Michael Morell

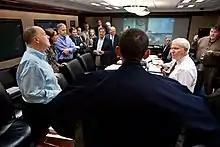
Morell, Leon Panetta, Hillary Clinton and other members of President Obama's national security team in May 2011

In May 2010, Morell was sworn in as the deputy director of the CIA, succeeding Stephen Kappes. Morell was awarded the Distinguished Intelligence Medal, the agency's second highest honor, for his role in the bin Laden operation. President Obama, knowing that Morell was with President Bush on 9/11, sent Morell to Dallas to brief him on the raid two weeks after bin Laden was killed.